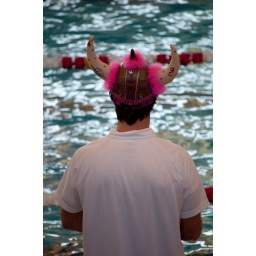
The coach of Sacred Heart Academy shows his dedication to his girls by wearing this ridiculous viking hat.